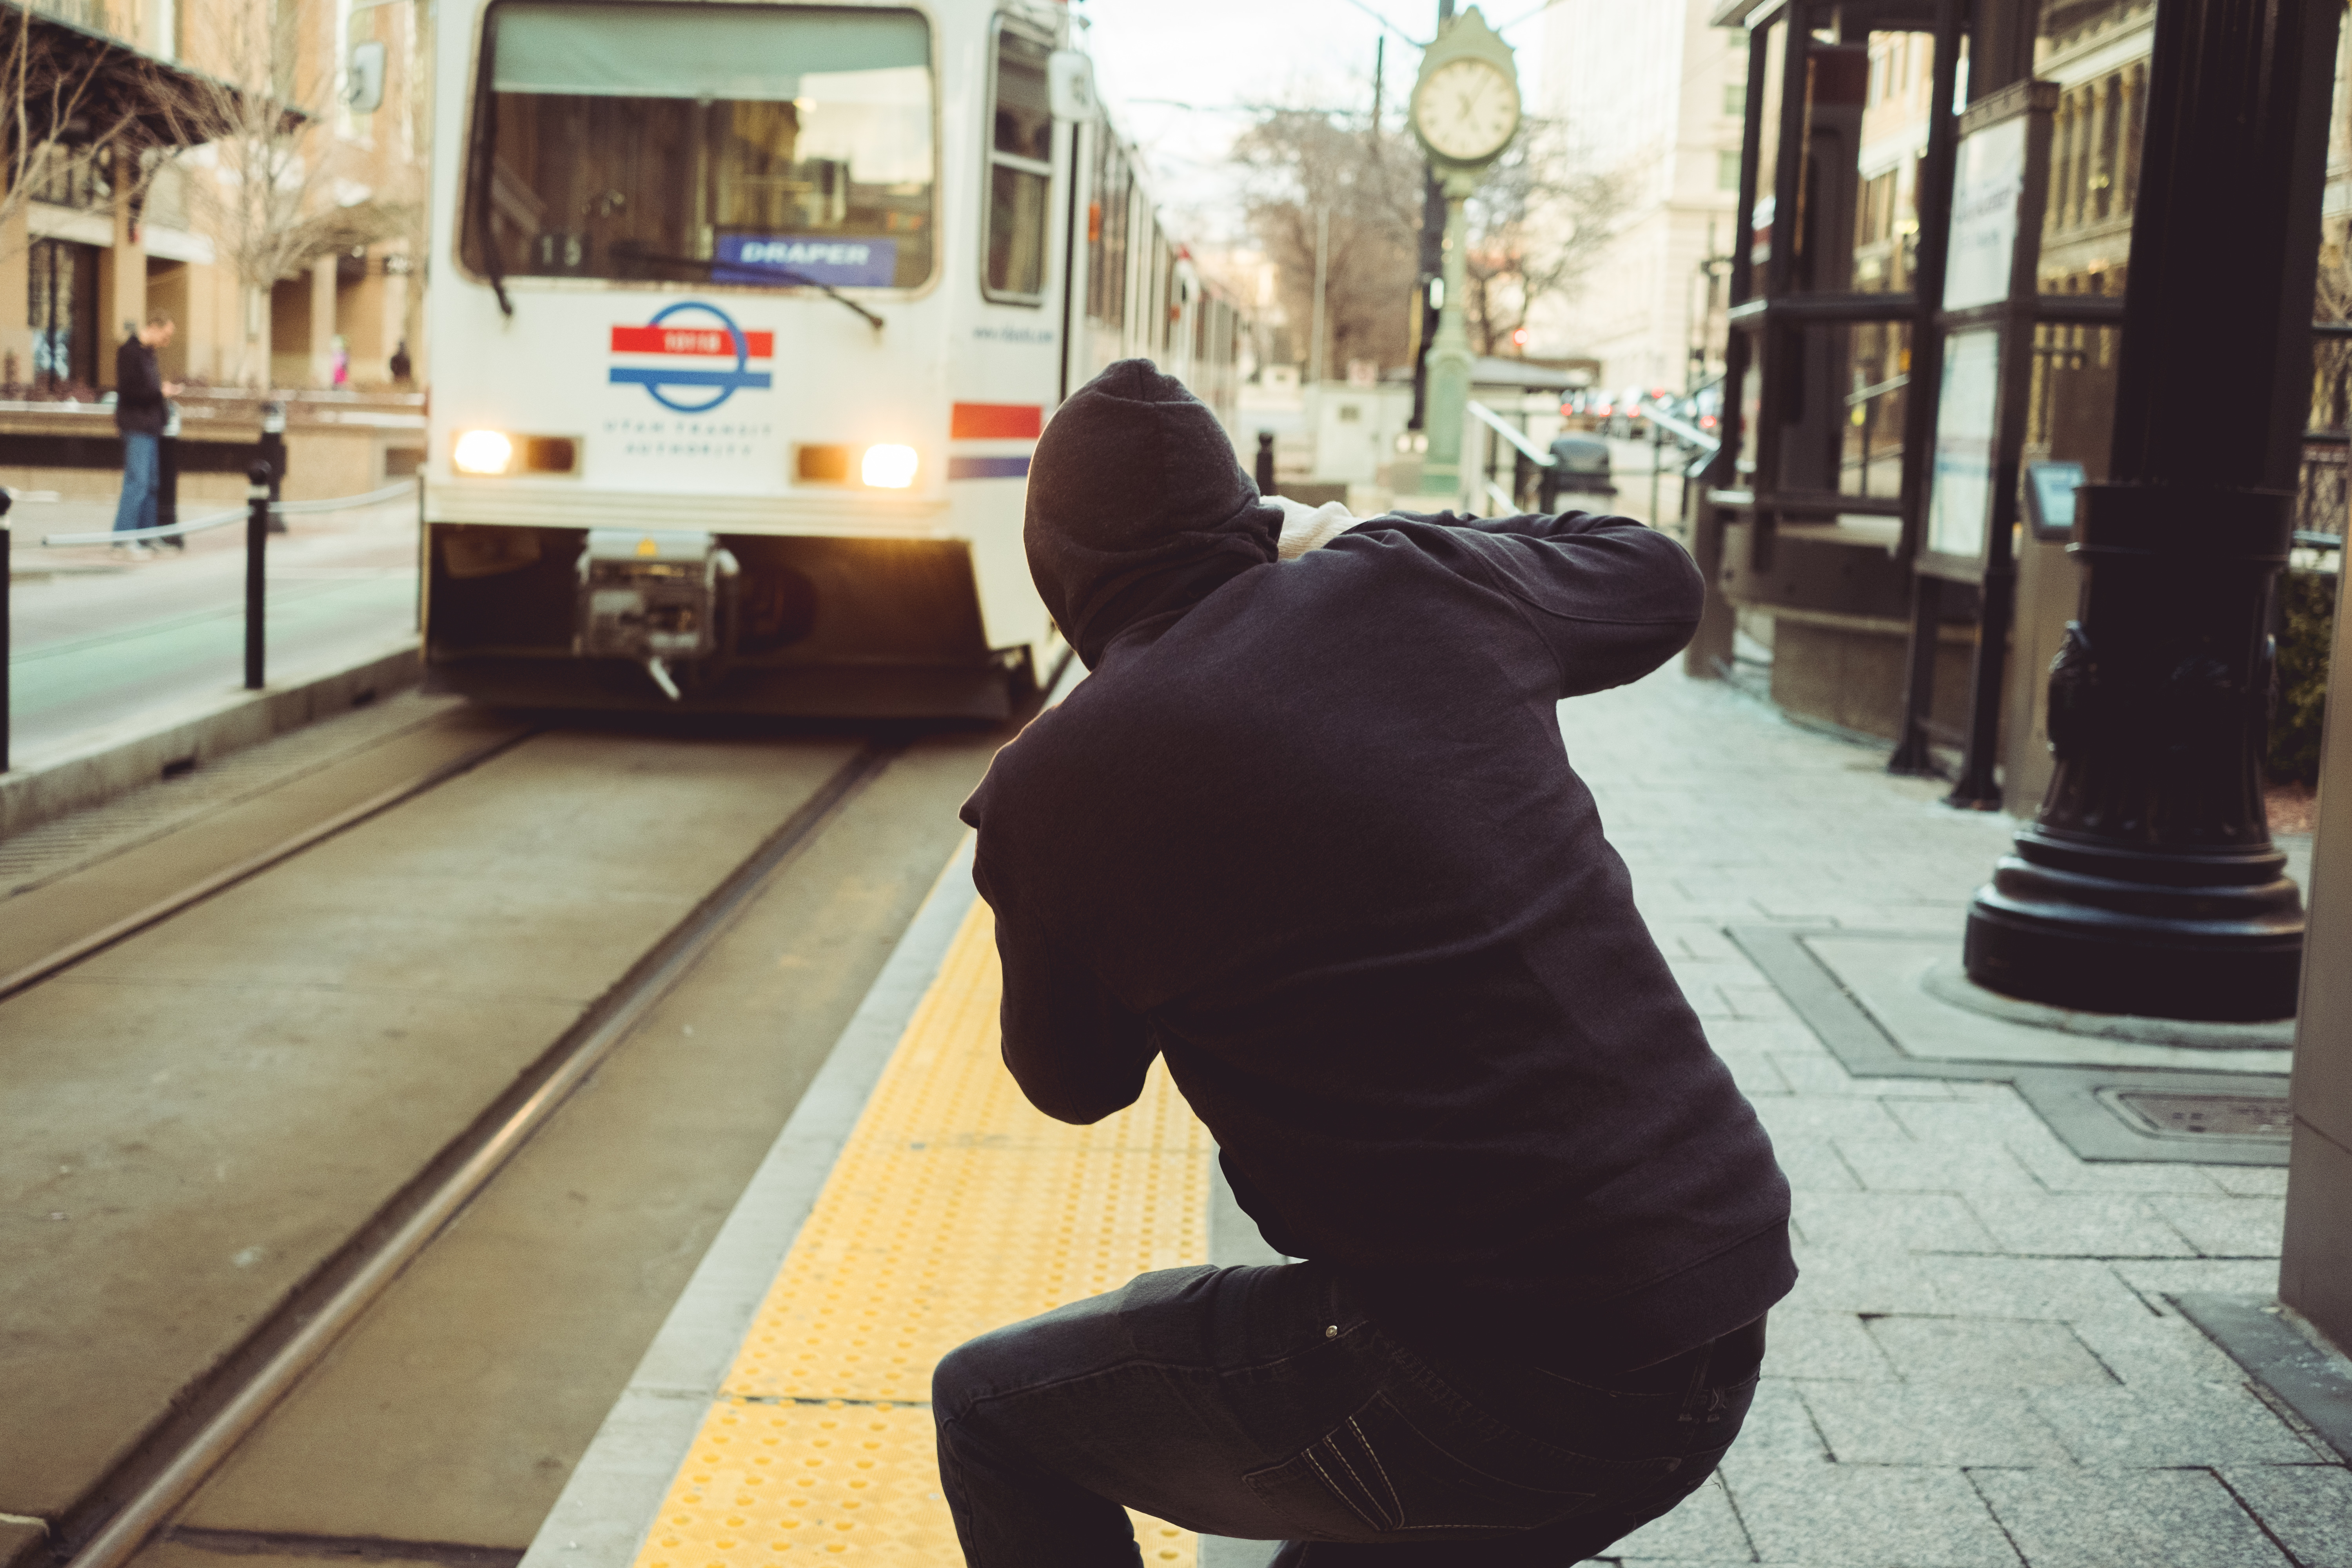
person, street, photographer, transport, vehicle, public transport, taking photo, bus, image